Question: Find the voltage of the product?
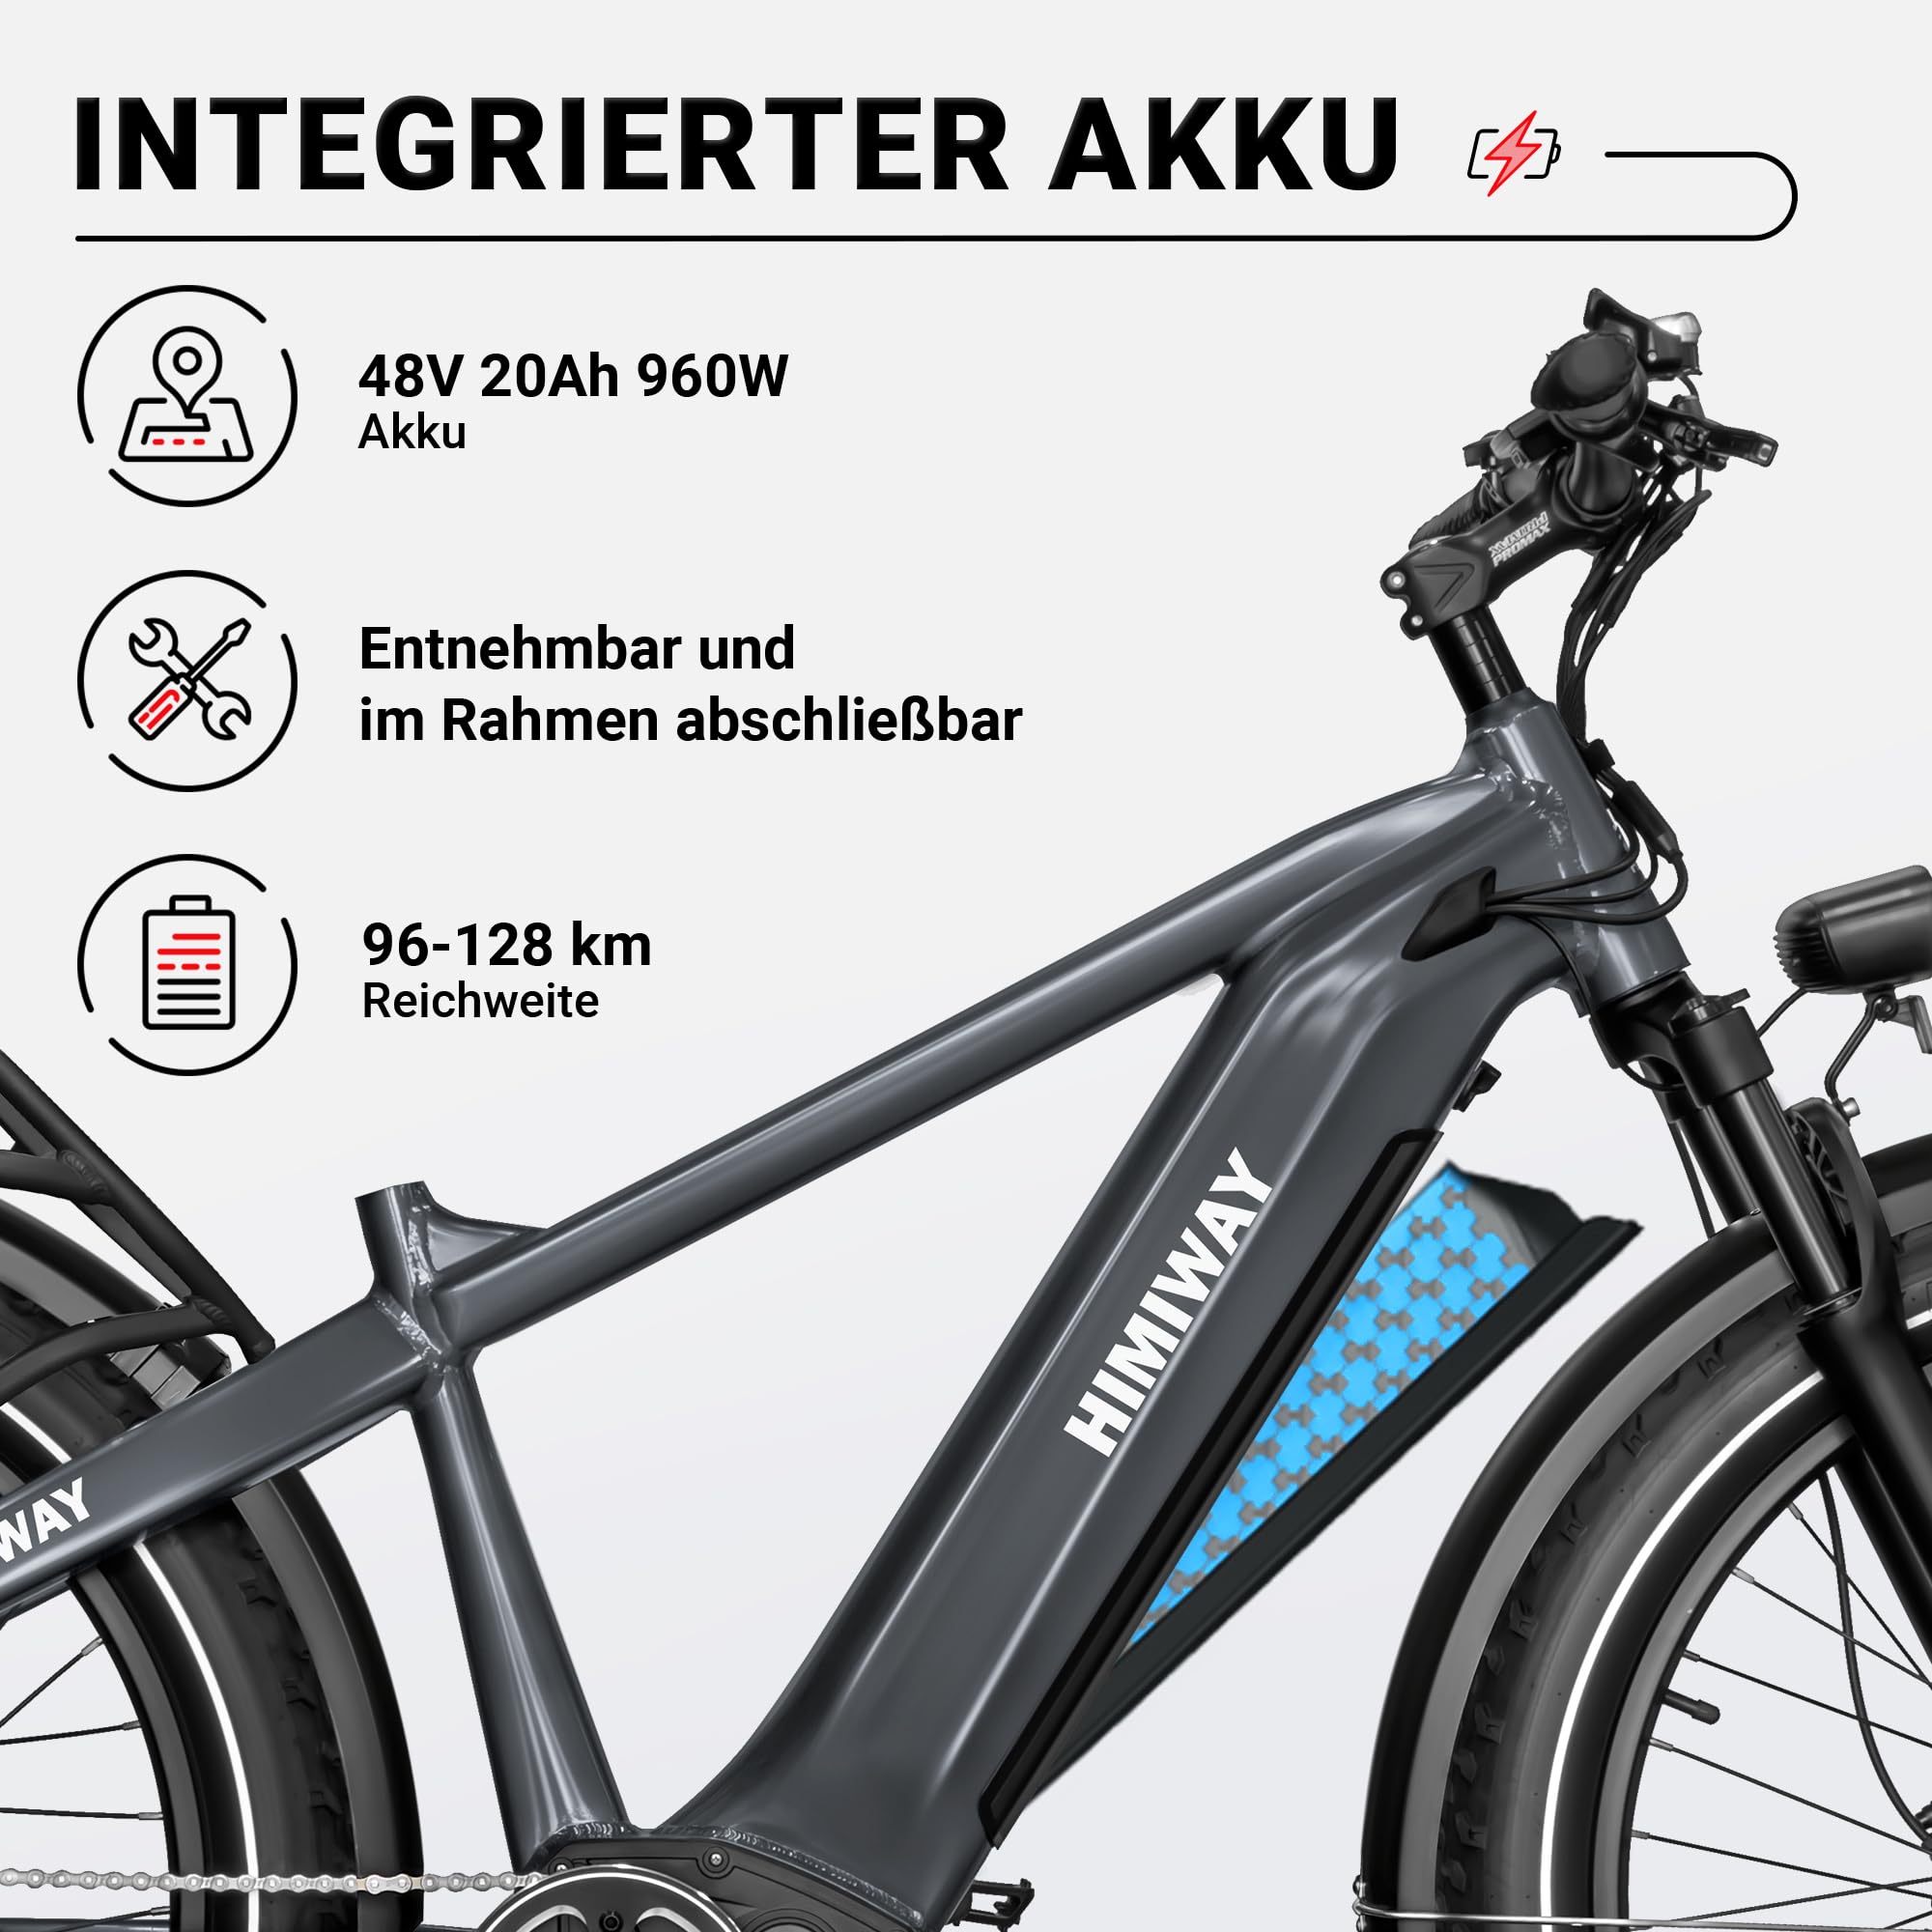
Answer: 48.0 volt